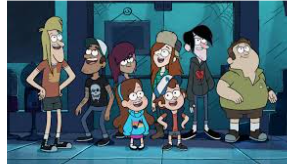
Portrait style: Cartoon Portrait